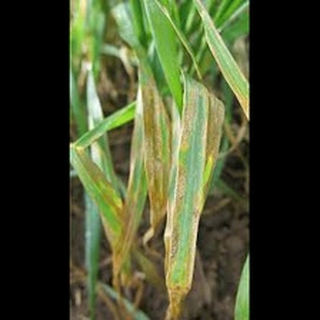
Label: wheat_leaf_blight